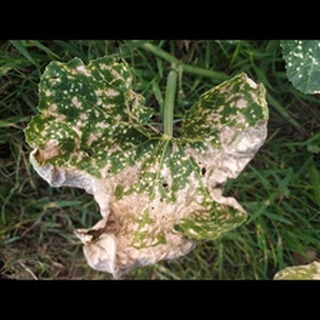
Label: pumpkin_powdery_mildew